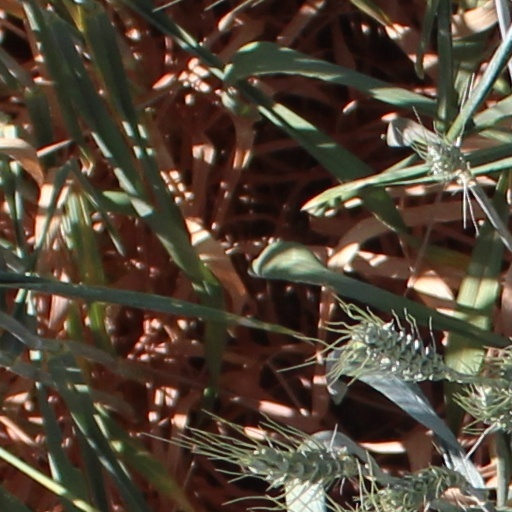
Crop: wheat